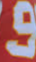
Number: 9